Mogadishu–Villabruzzi Railway

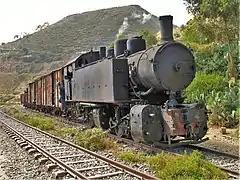
A "Ansaldo 442" steam locomotive, built in 1938 for the Eritrean Railway, is similar to those used in the Somali railway.

The railway in 1930 moved 19,359 passengers, and in addition used for tourism. In the same year 43,467 tons of products (mainly agricultural) were transported, with earnings up to 1,591,527 Somali lira. Most products transported were bananas, cotton and coffee, from farm plantations of the area of Villabruzzi, to be exported through the port of Mogadishu.